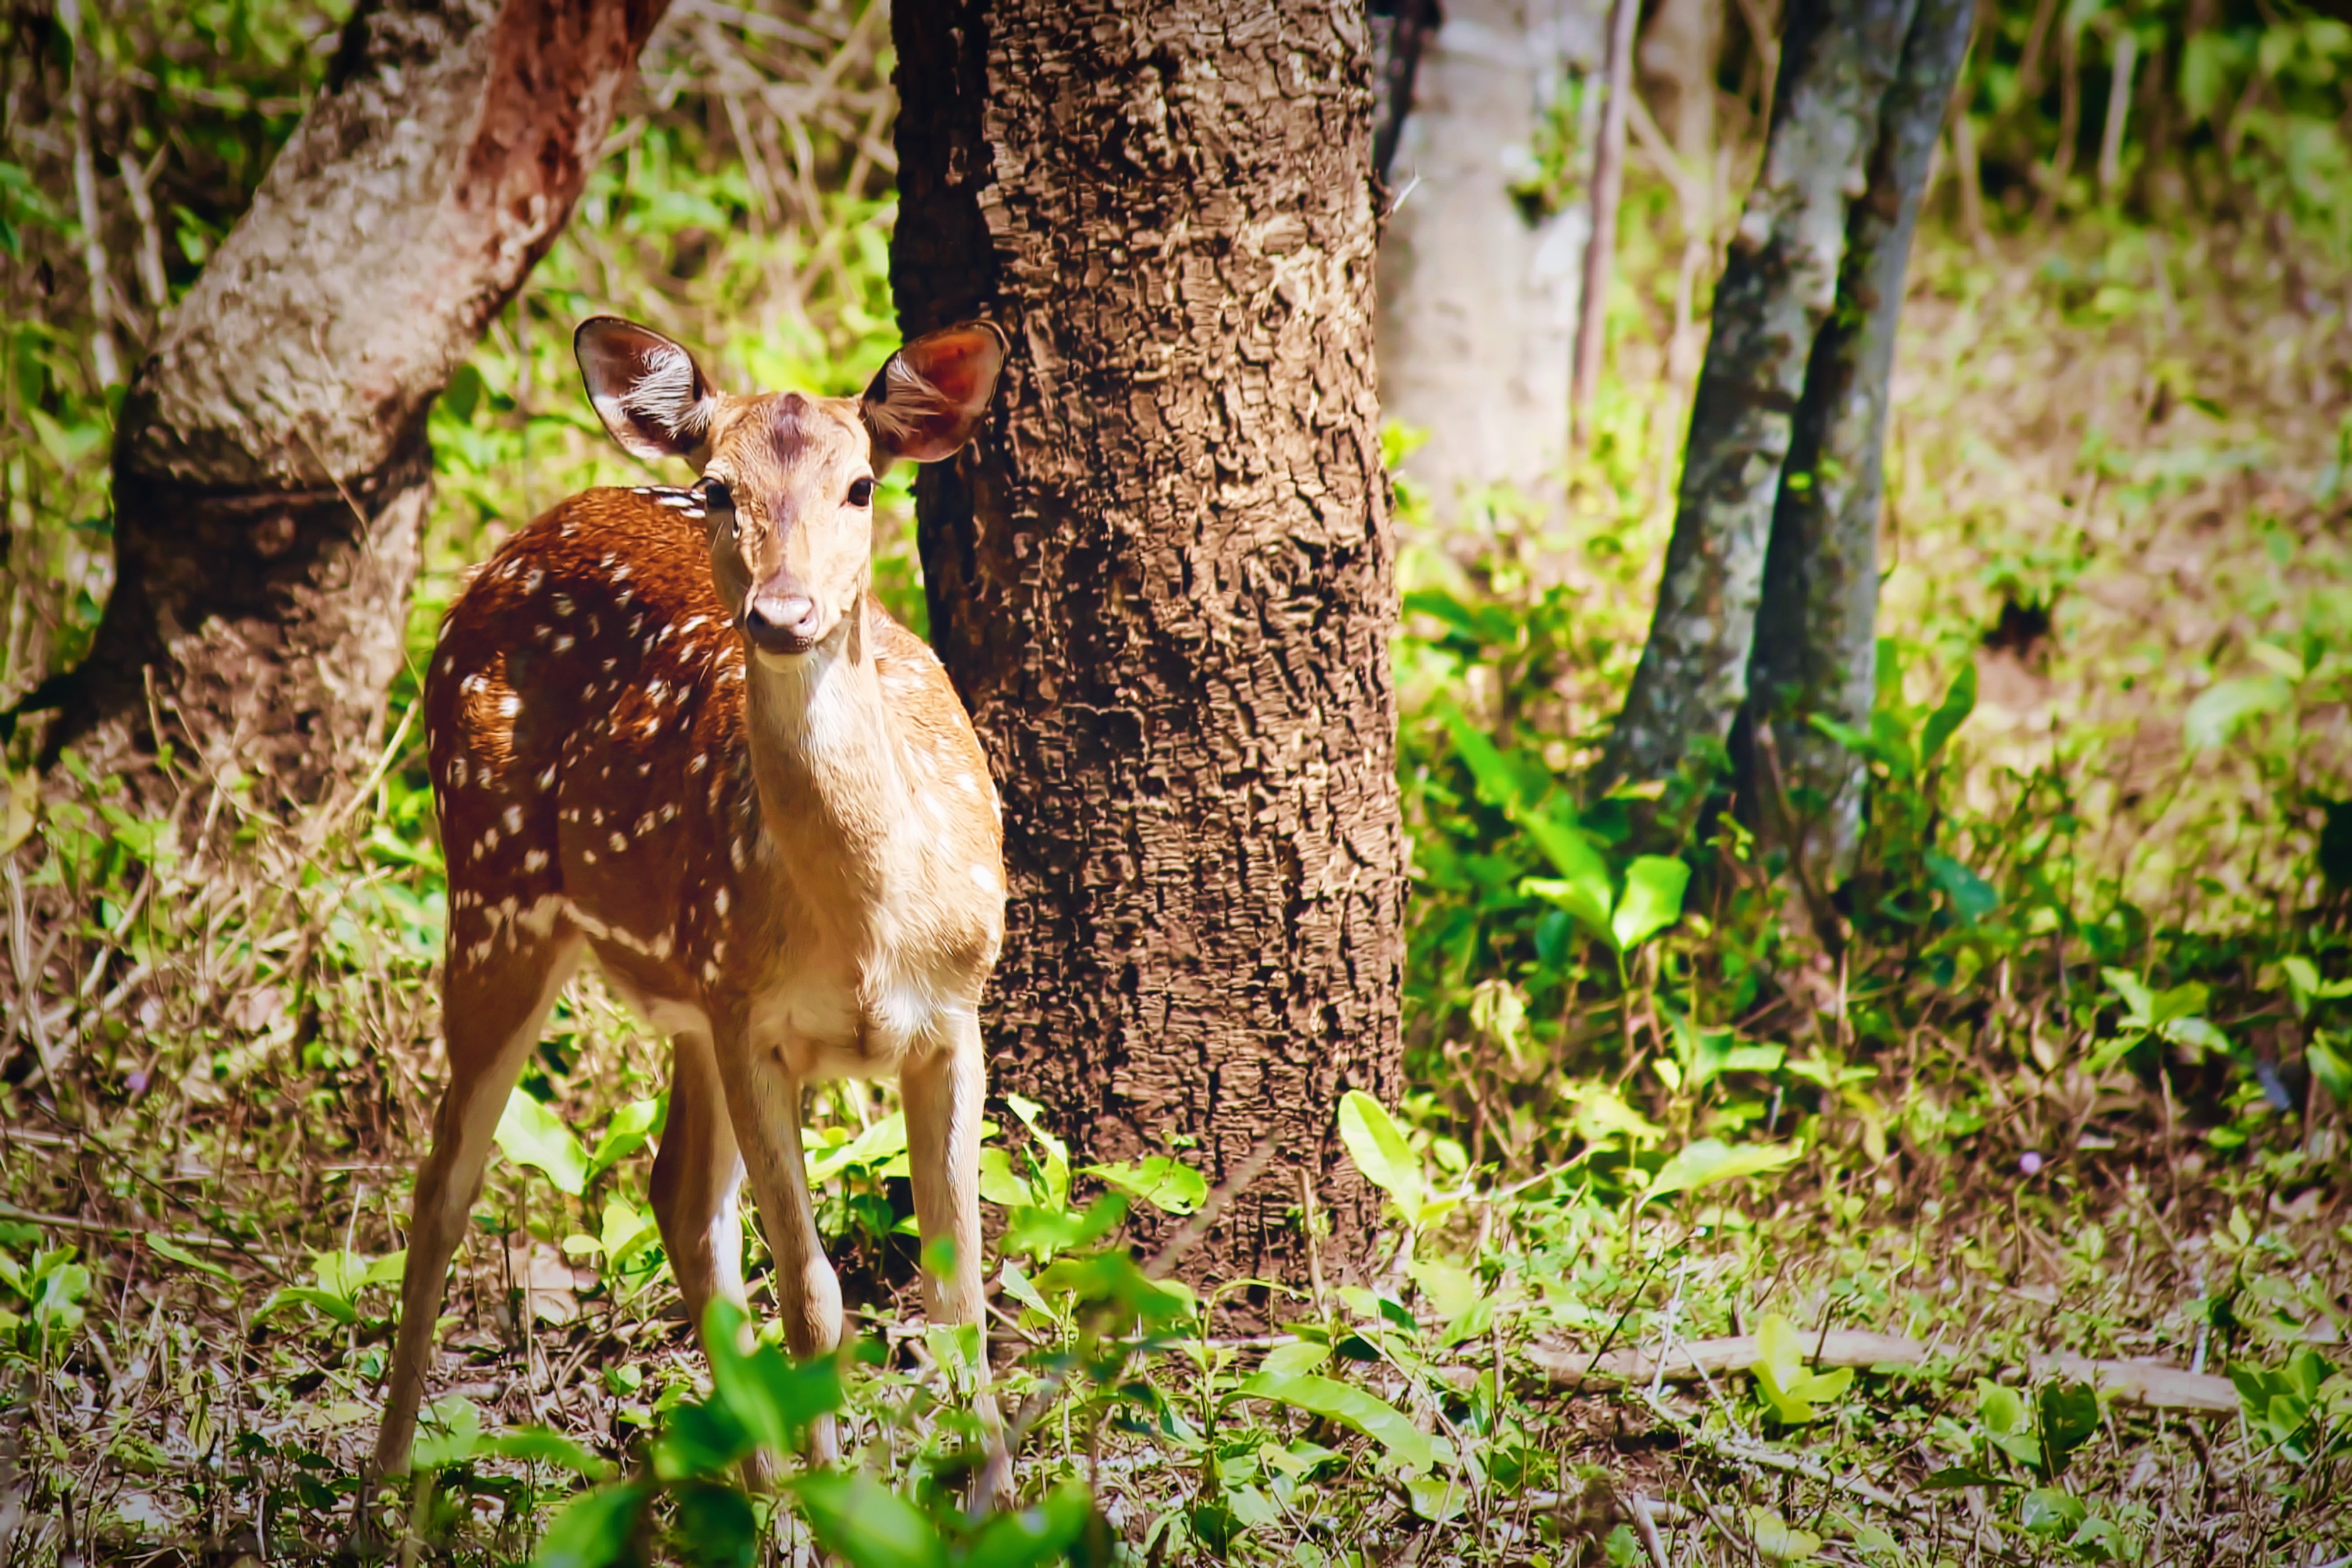
tree, nature, forest, flower, wildlife, deer, jungle, autumn, mammal, fauna, woodland, habitat, white tailed deer